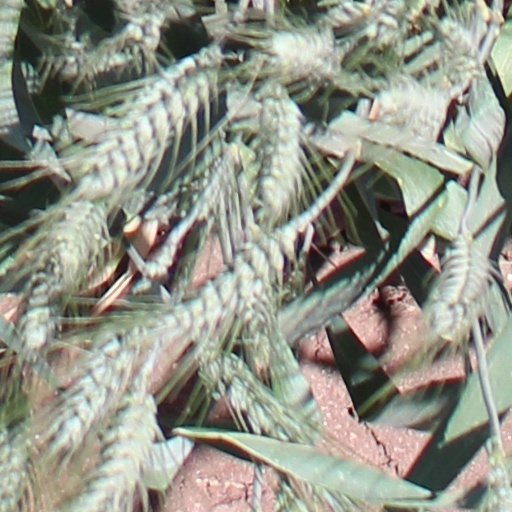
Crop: wheat